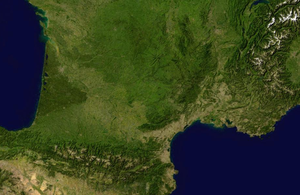
Midi de la France Bahasa Indonesia: Perancis Selatan Occitan
Le Midi de la France correspond approximativement à la moitié sud de la France métropolitaine. Cette région à la limite vague se confond en partie avec l'Occitanie, dont les frontières sont plus précises, mais couvre aussi des régions de culture catalane, basque, saintongeaise et corse.